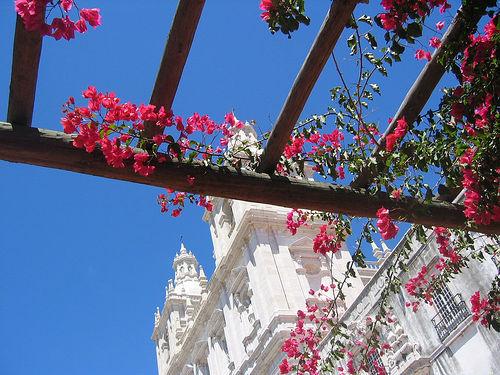
Weather: sun or clear